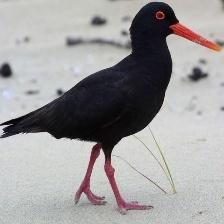
Species: AFRICAN OYSTER CATCHER
Scientific name: HAEMATOPUS MOQUINI
ImageNet parent category: oystercatcher